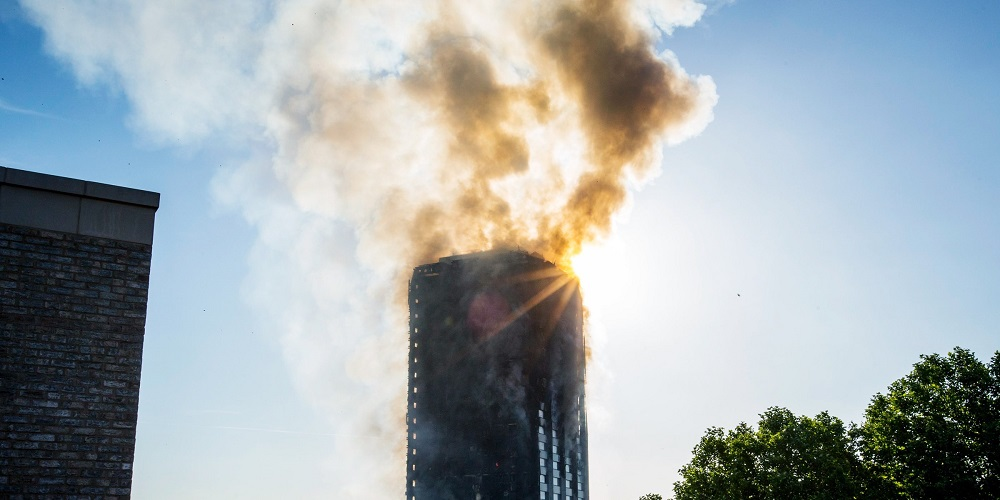
Fire: no
Smoke: yes